Gabriela Rocha (singer)

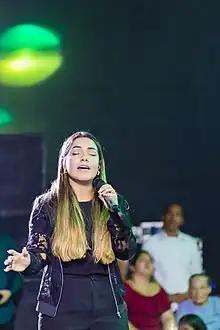
Festival Alterna Olinda (2020)

In 2020, she released the EP "Hosana", with the participation of Lukas Agustinho and Weslei Santos. During the Coronavirus pandemic, the singer performed a live solidarity on her YouTube channel with the participation of Mariana Valadão. In partnership with the Federal Government of Brazil, all money raised from the live is donated to the "Solidary Collection" campaign, of the Pátria Volunária program, led by the first lady, Michelle Bolsonaro. The live with the title "Juntos em Adoração" surpassed 5 million views, later the singer released an album with the same title and a podcast containing devotionals. In the same year, the singer carried out several projects in partnership with international singers, releasing the single "Lugar Secreto" in Spanish, with Christine D'Clario, also released two singles with Kim Walker-Smith, "Teu Espírito" and "Seu Nome" é Amor" and another one with the American worship band, Elevation Worship, "Vida aos Sepulcros".